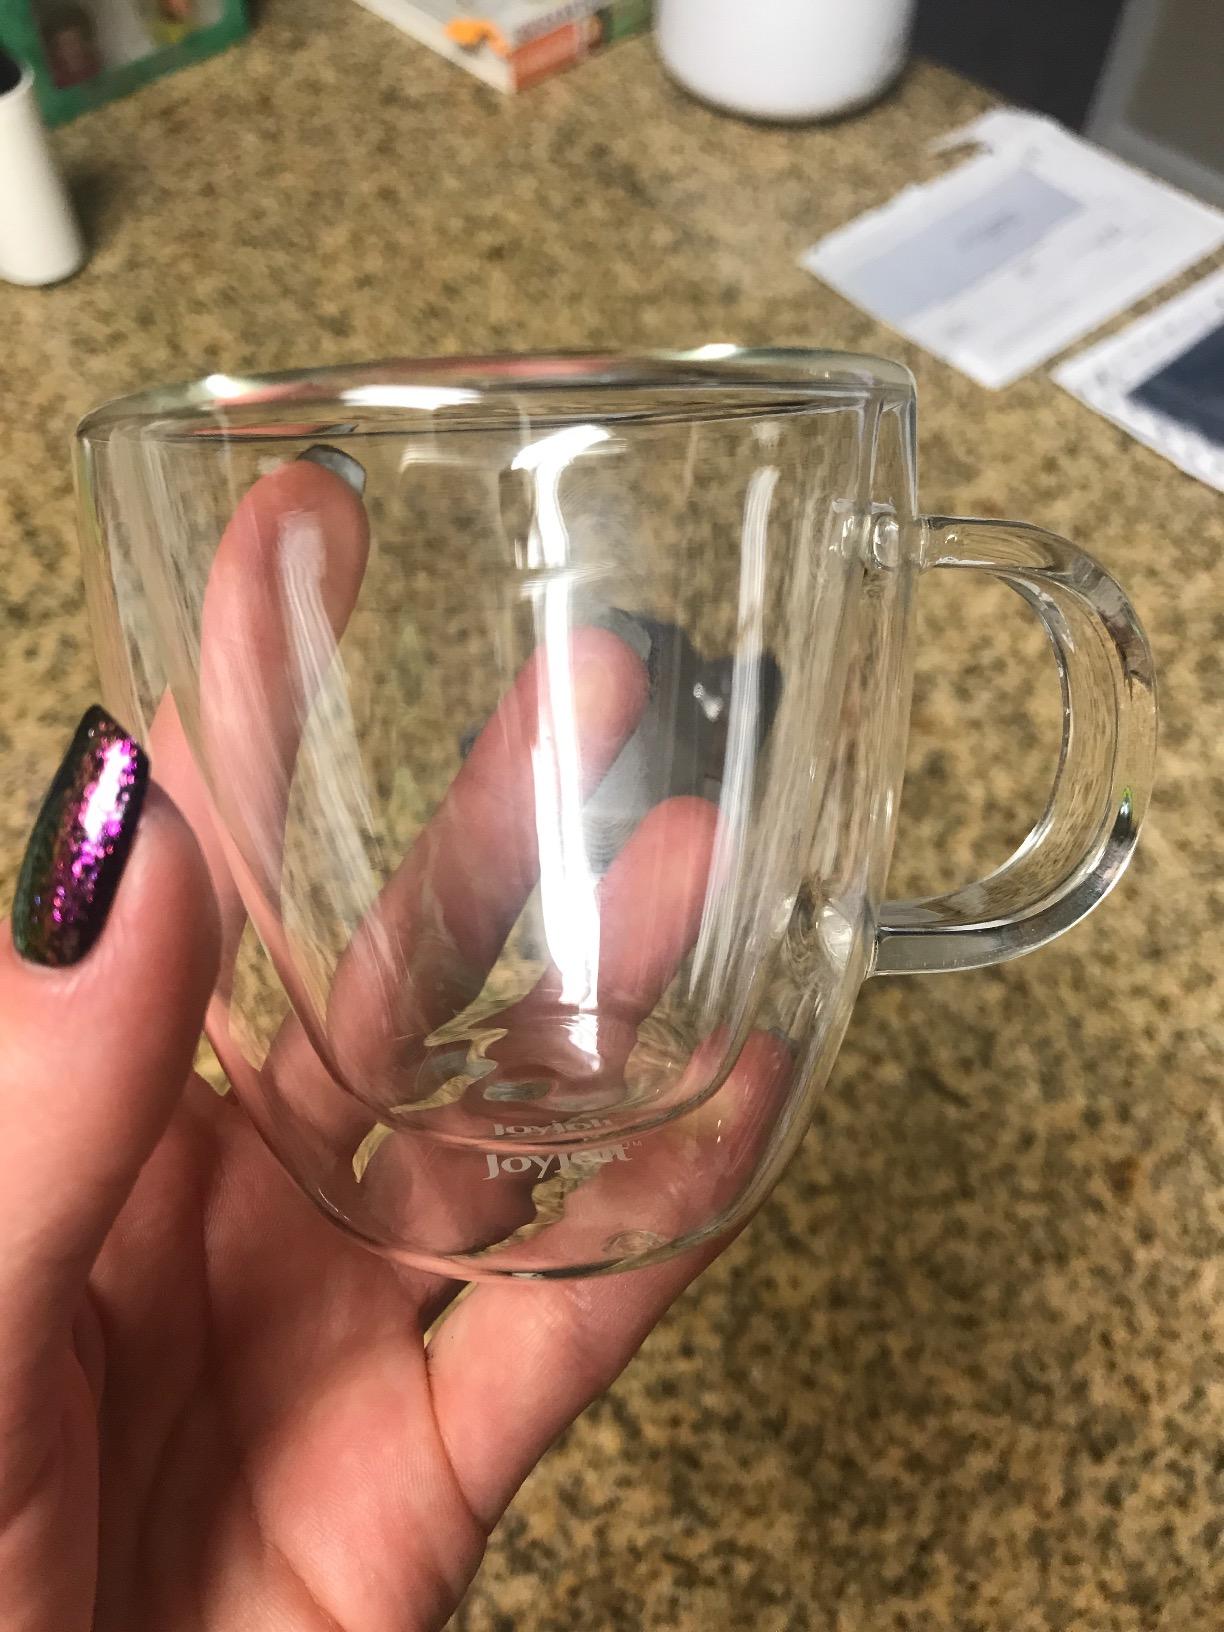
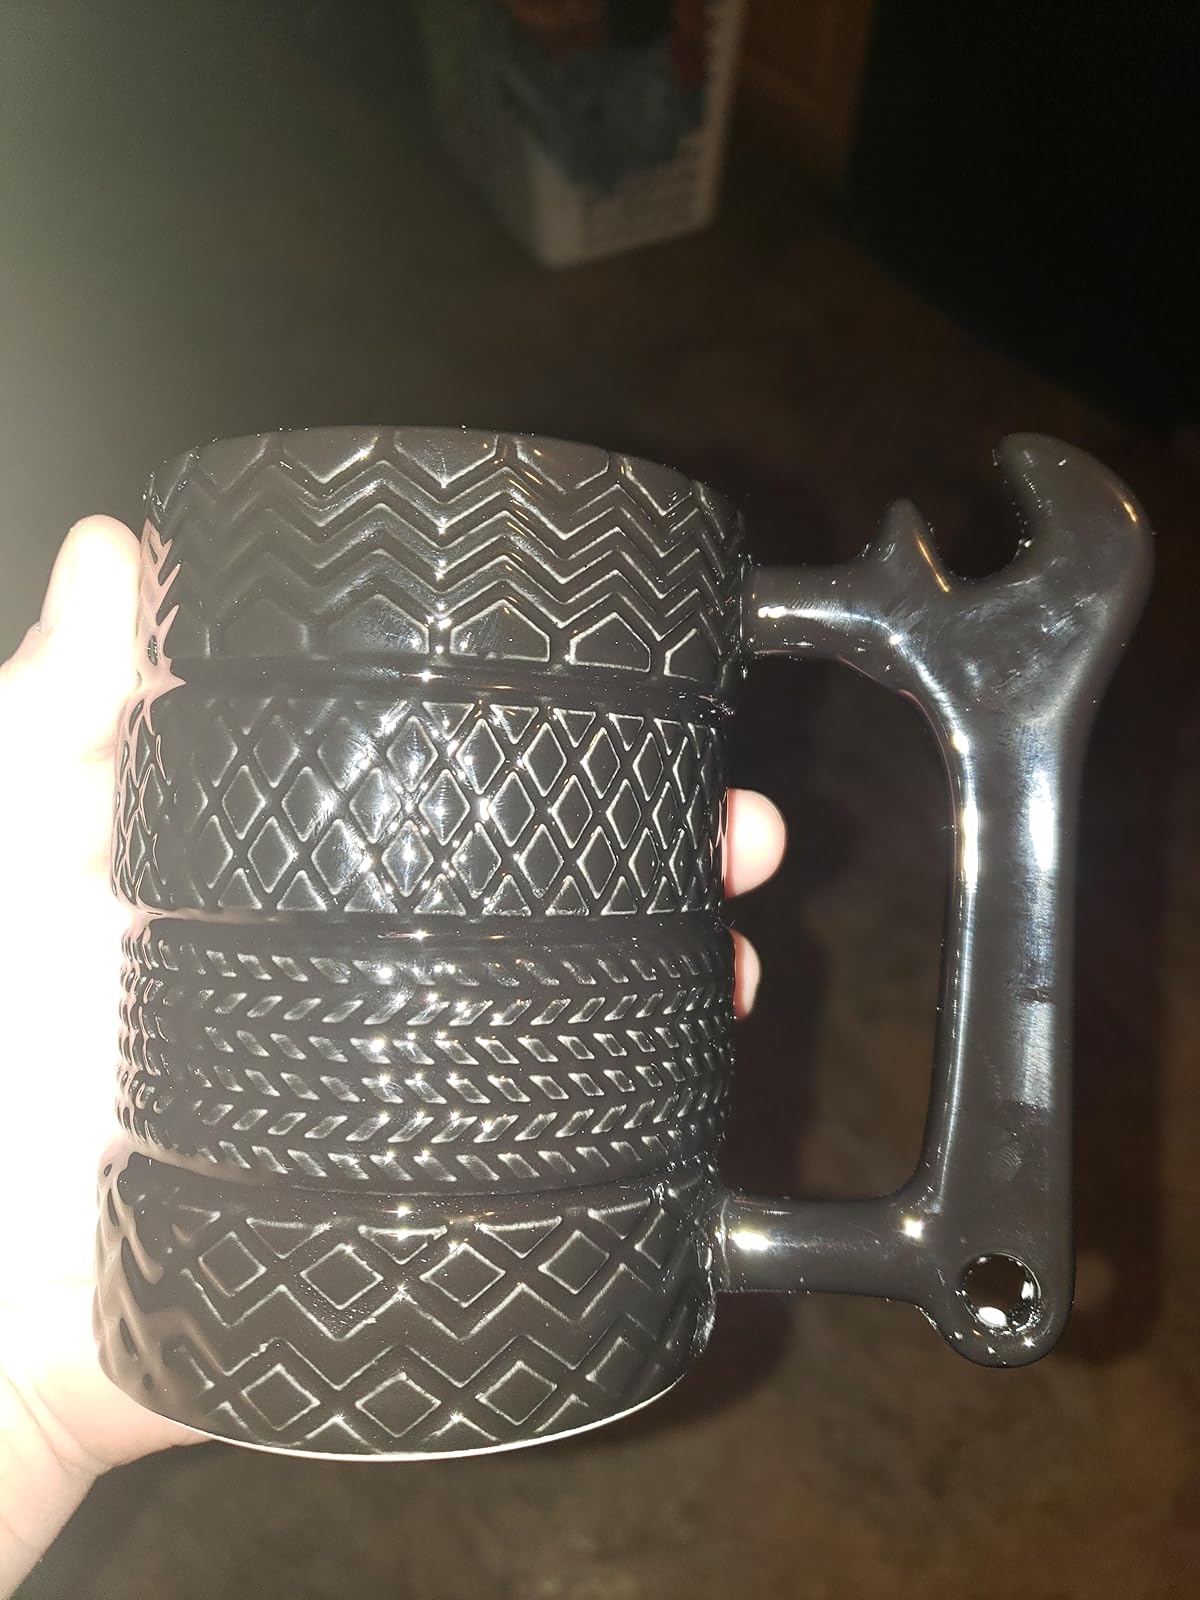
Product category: items_mug
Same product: no